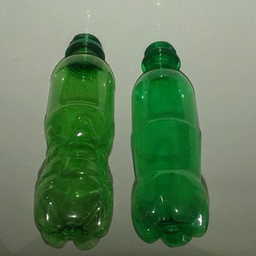
Label: plastic